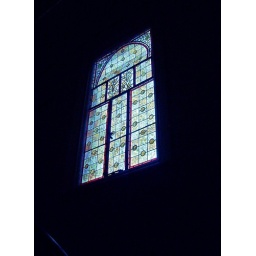
a very beautiful stained glass window hidden away in the back rooms of a now-closed high-street shop.